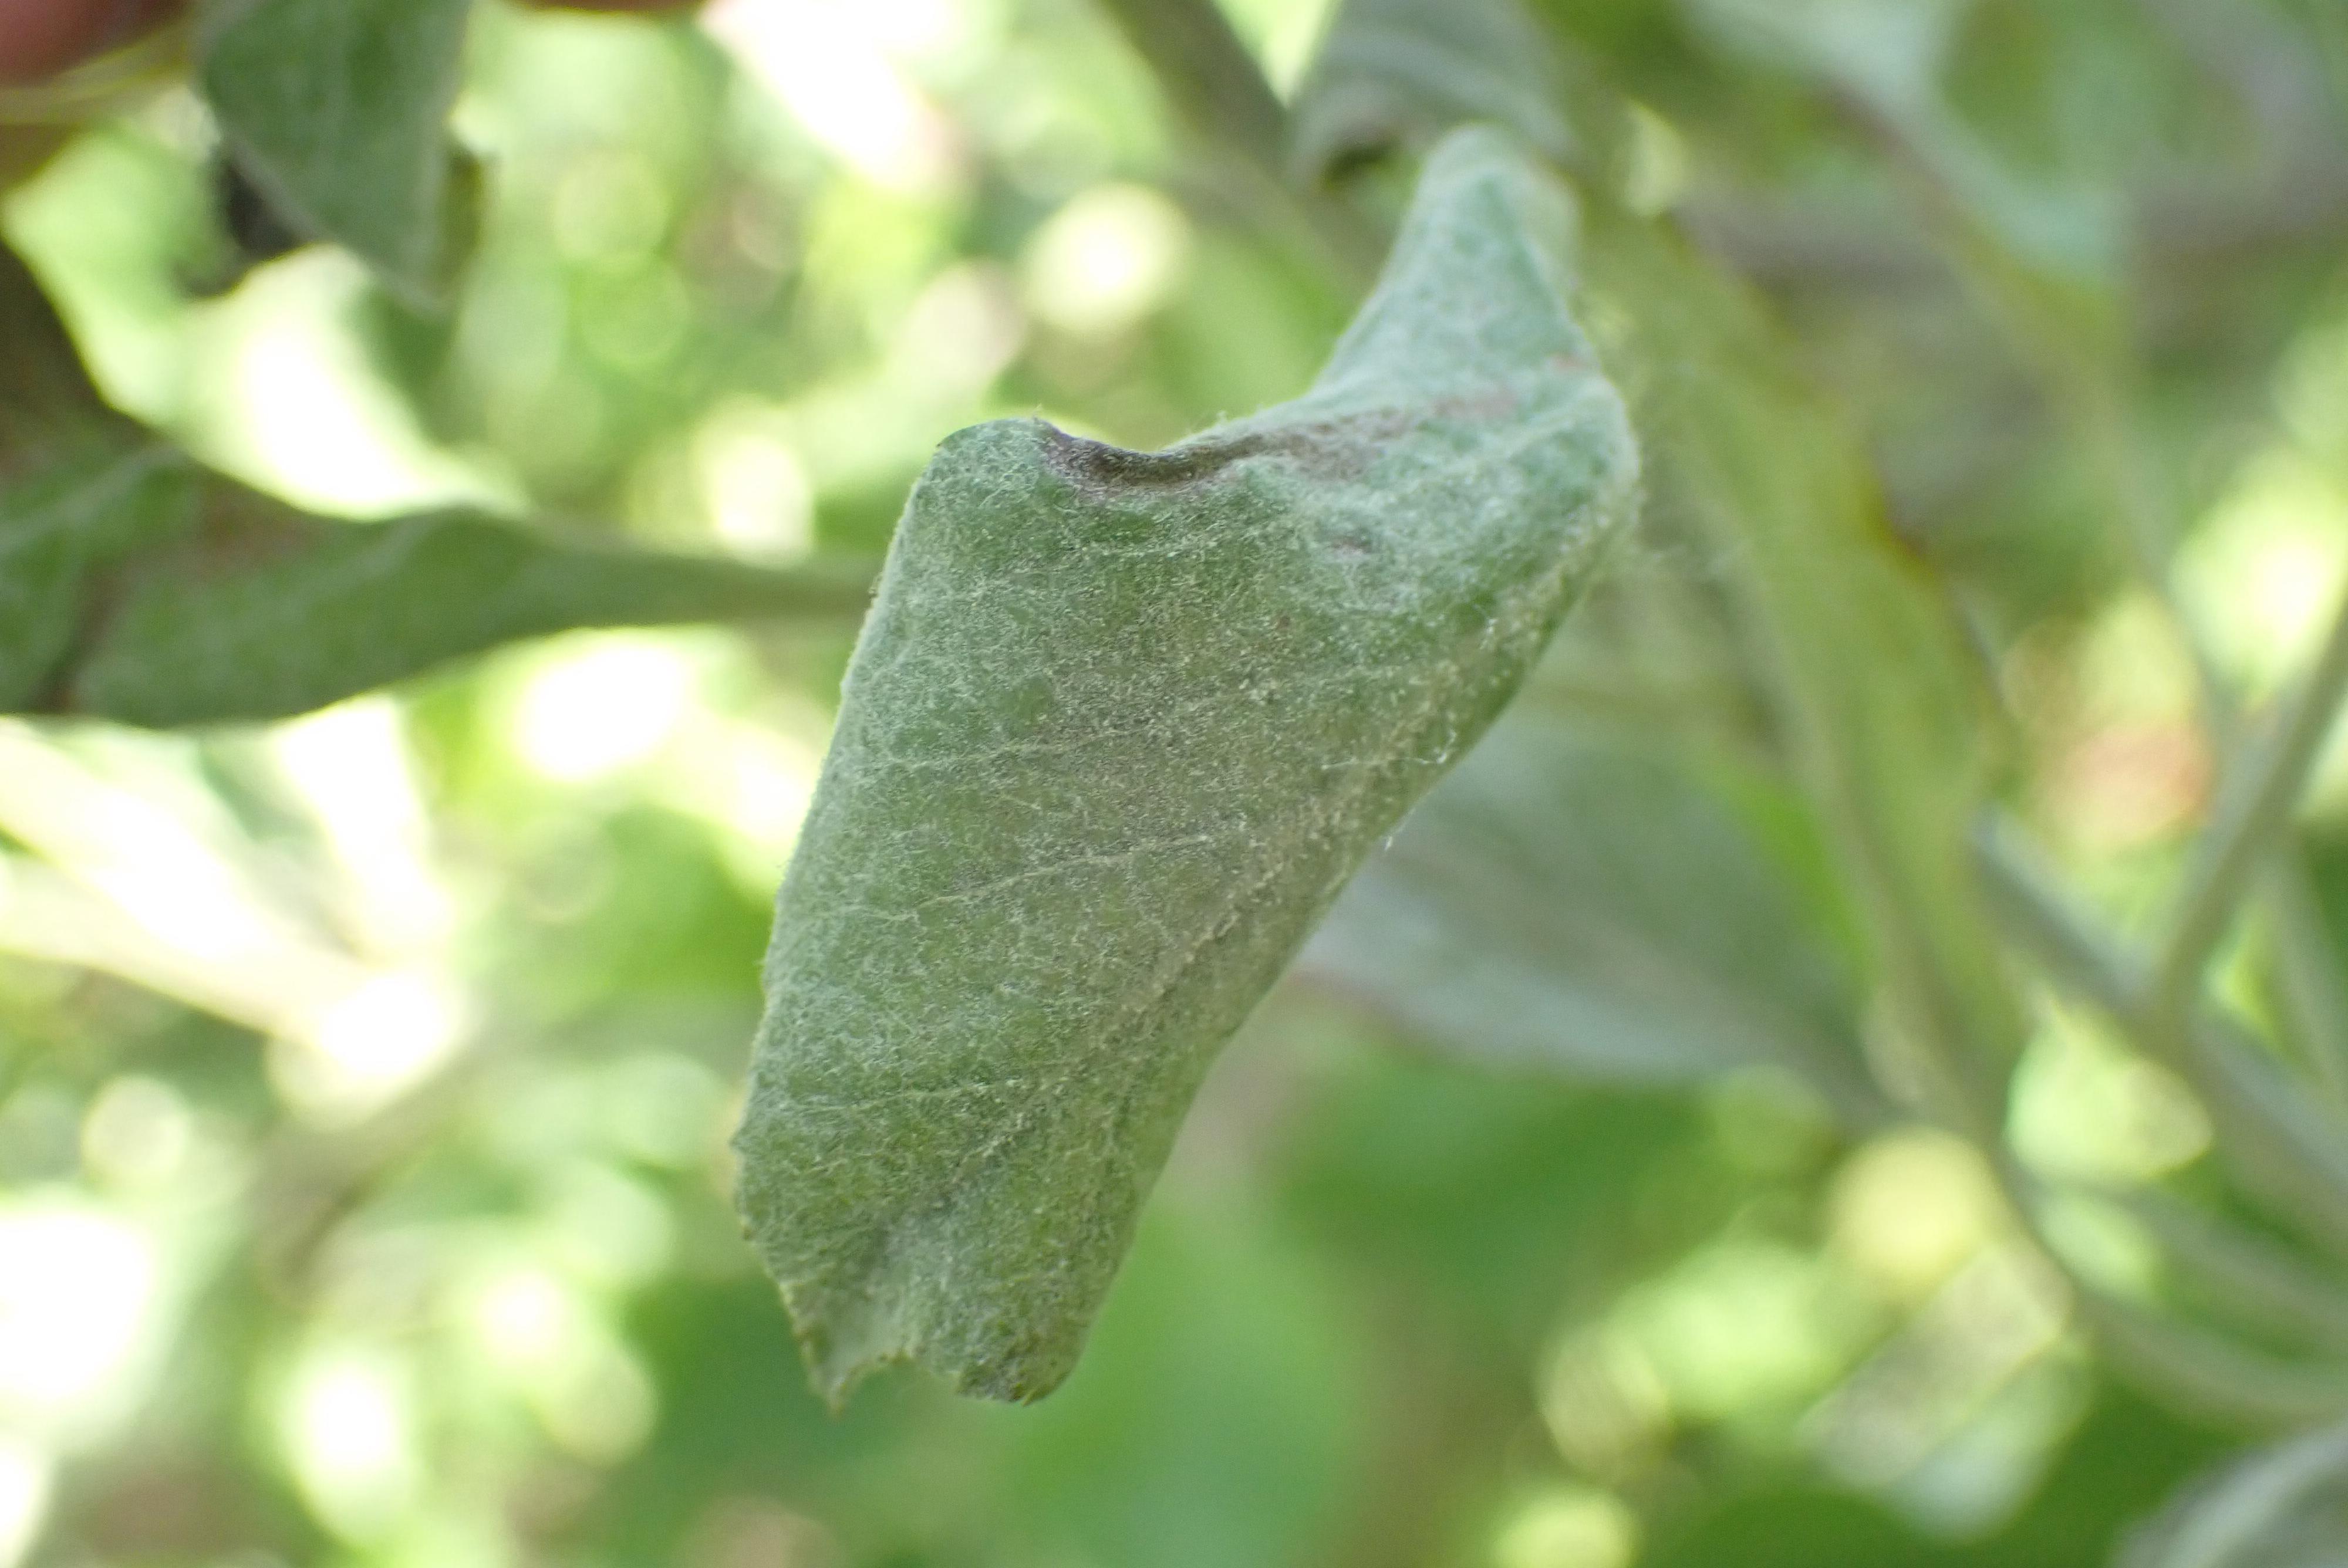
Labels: powdery_mildew